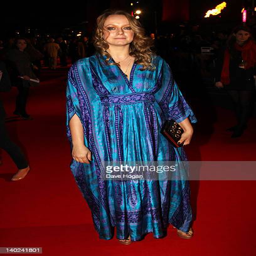
actor attends the premiere of action film